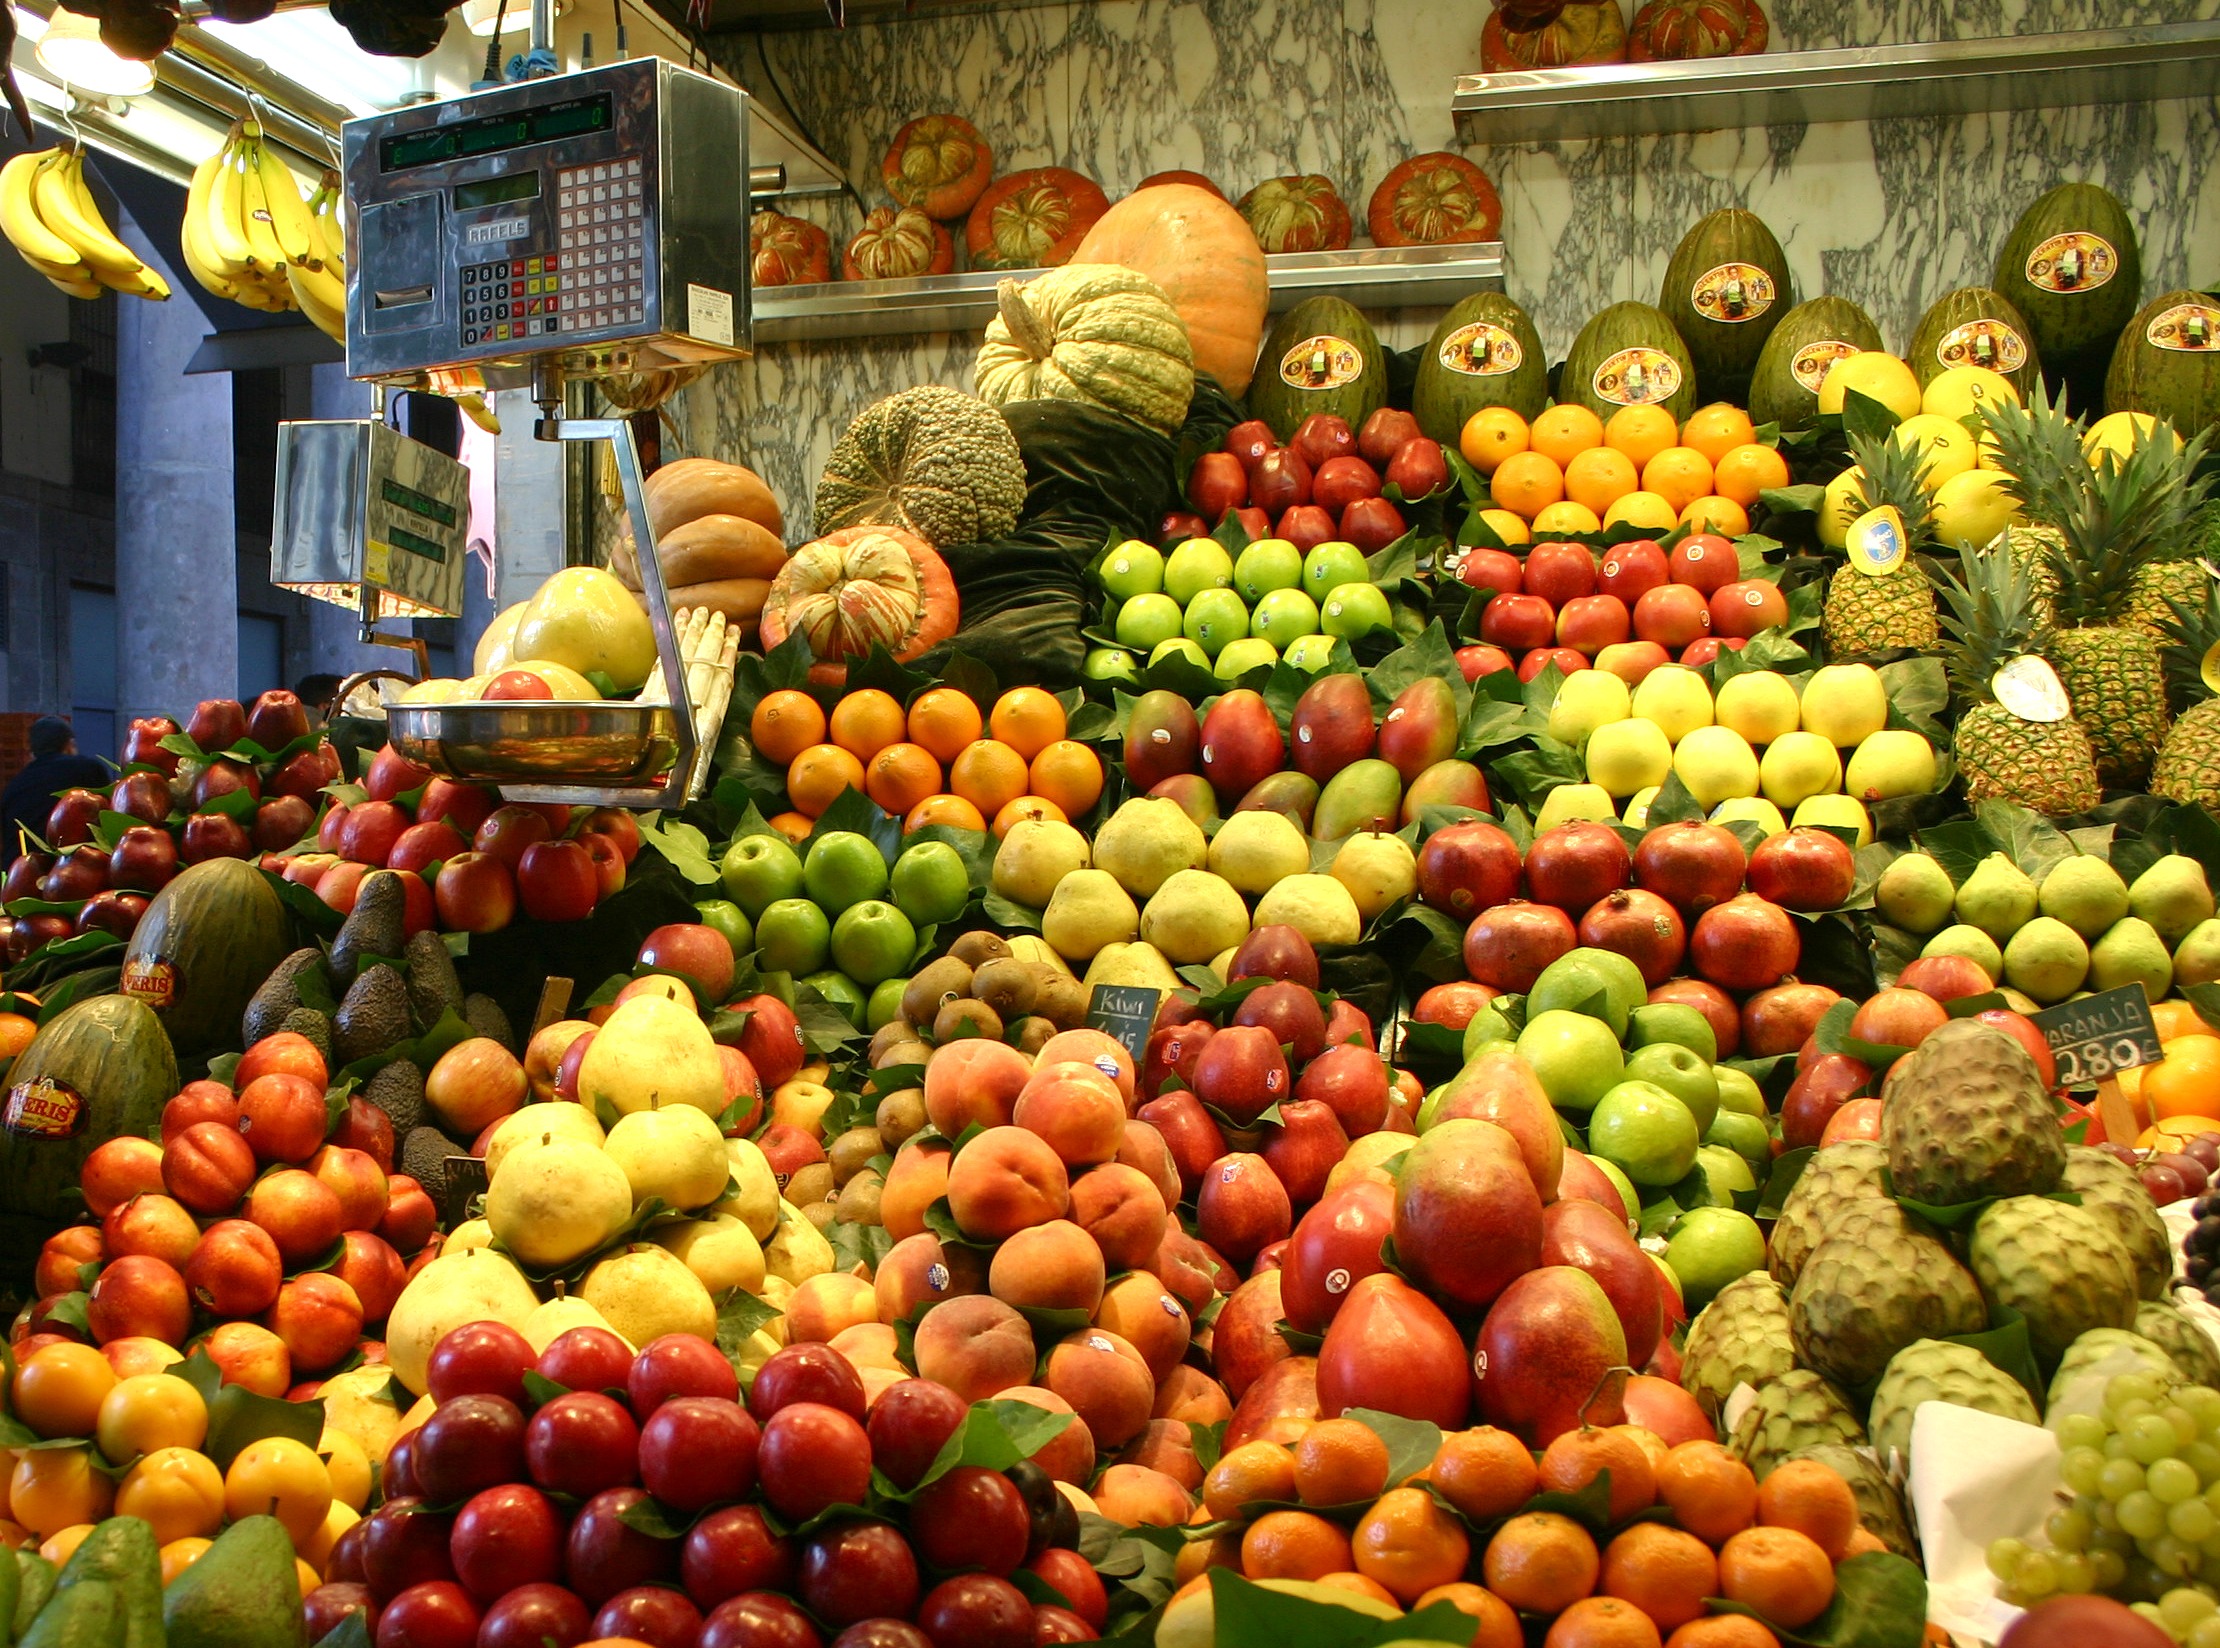
plant, fruit, city, food, produce, fresh, market, marketplace, healthy, barcelona, public space, spain, nutrition, stall, vegetables, fruits, organic, local food, human settlement, greengrocer, la bocqueria